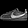
Label: Sneaker